Hannover CL.V

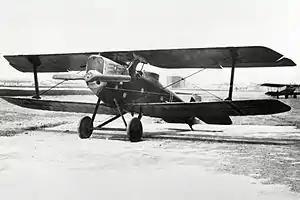

The Hannover CL.V was a biplane ground-attack aircraft built in Germany during World War I, which saw some service and additional production in Norway following the war.